Hardwell

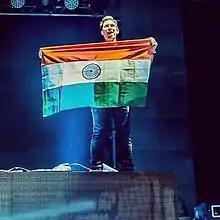
Hardwell at the "Biggest Guestlist" concert in India

On 29 January 2013, Hardwell started a bus tour through Canada, together with his colleagues Dannic and Dyro. This was done in connection with Revealed Recordings and gave the trio the name "Dutch House Mafia". Dyro and Dannic also accompanied Hardwell on his North America tour in summer 2013.